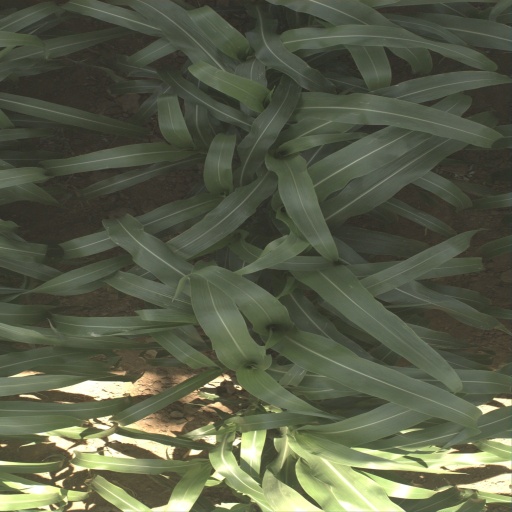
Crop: sorghum